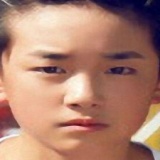
ca sĩ Dịch Dương Thiên Tỉ